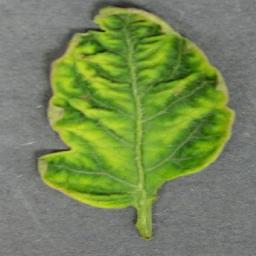
Label: Tomato___Tomato_Yellow_Leaf_Curl_Virus